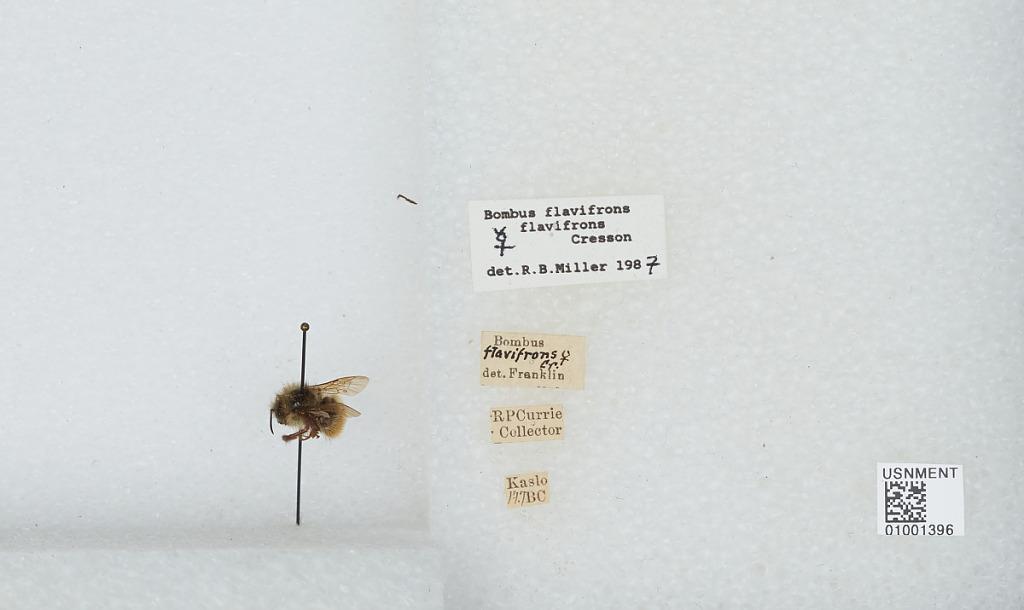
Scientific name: Bombus (Pyrobombus) flavifrons Cresson
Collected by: R. Currie
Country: Canada
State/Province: British Columbia
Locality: Kaslo
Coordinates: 49.9133, -116.911
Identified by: Miller, R. B.